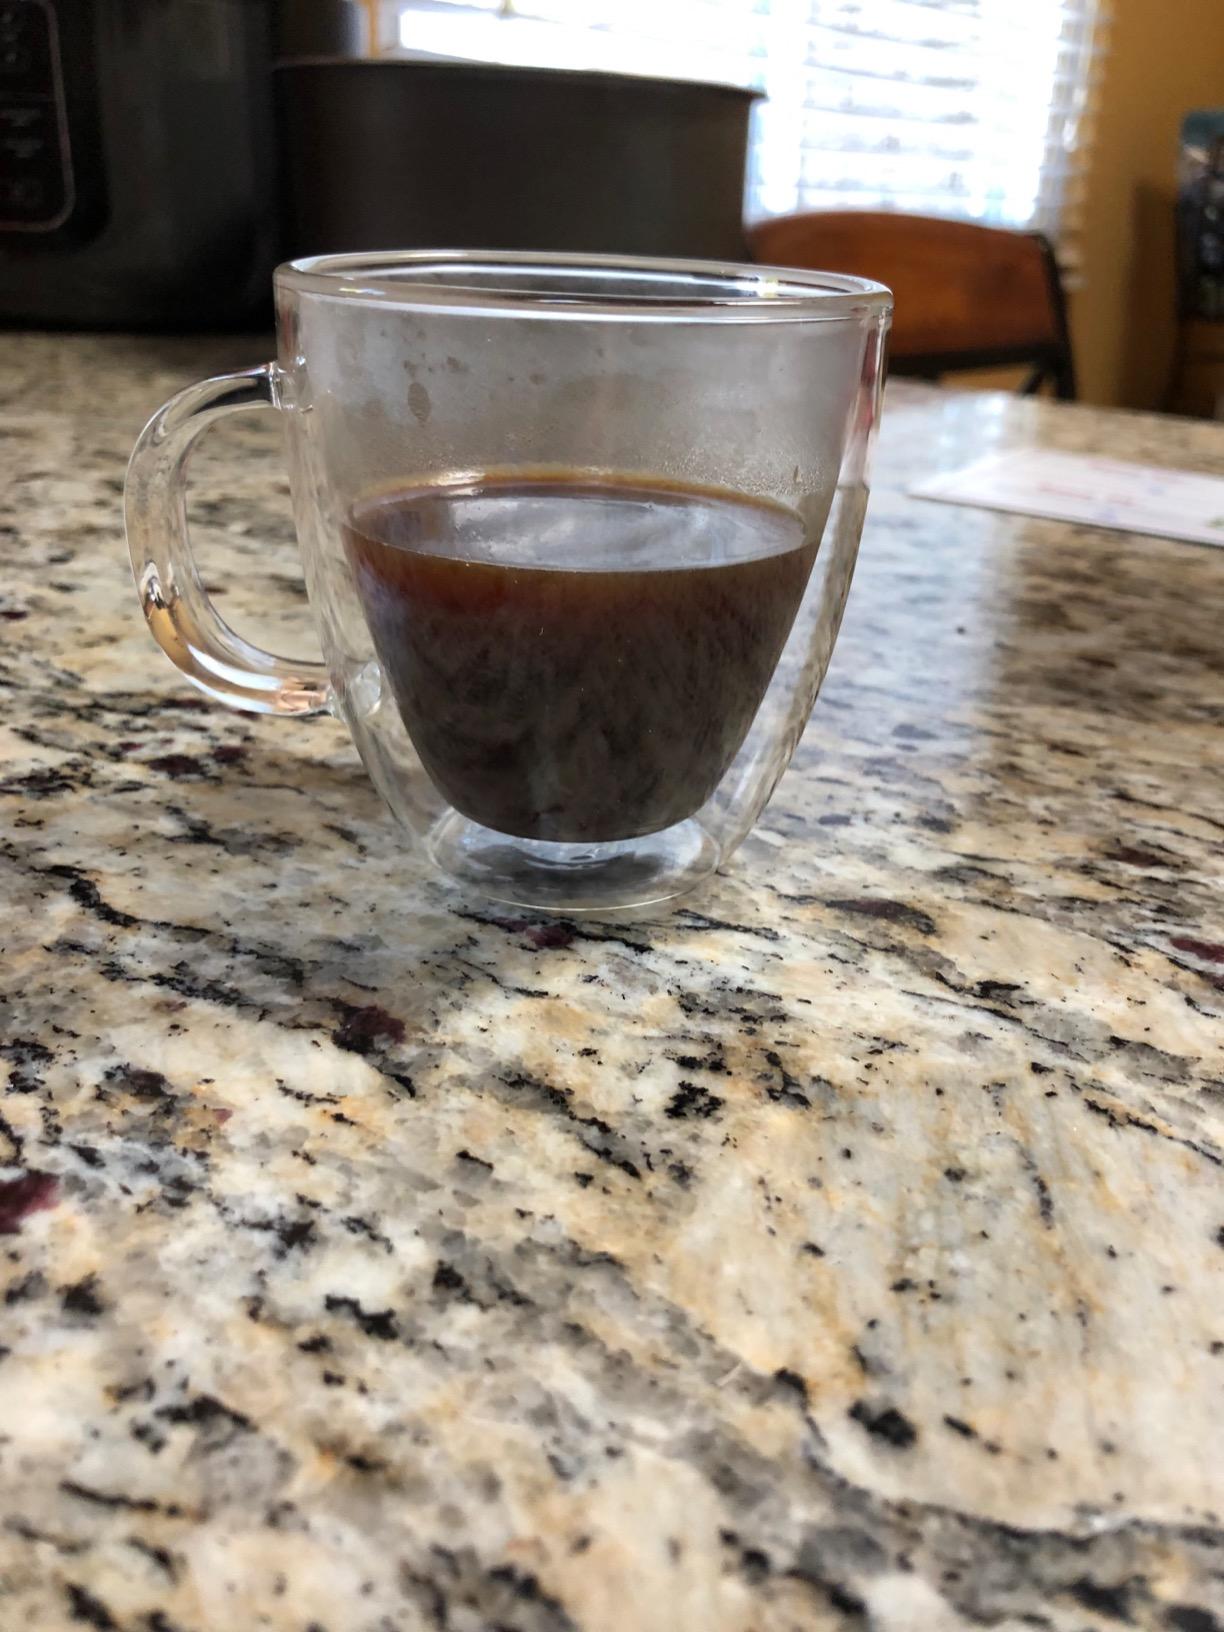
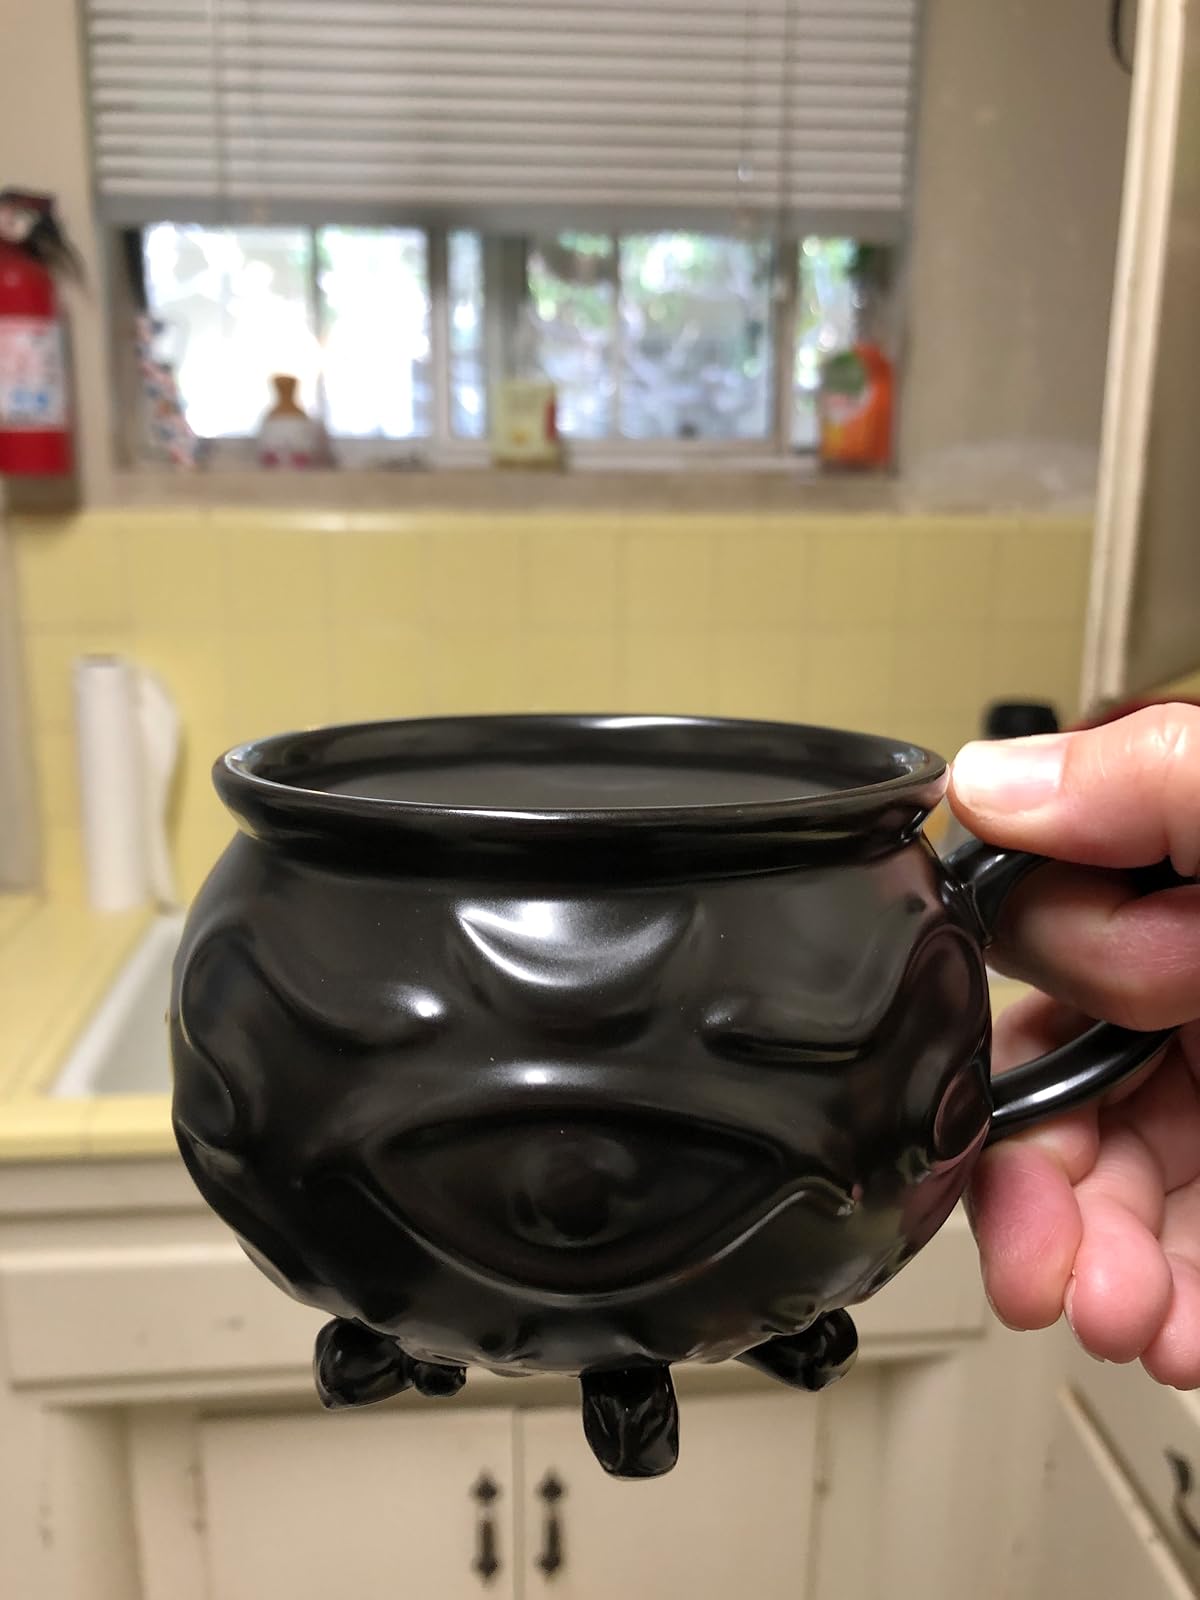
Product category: items_mug
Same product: no